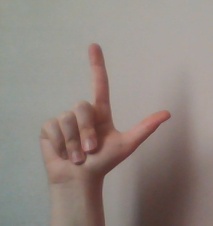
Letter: laam